Gesta Hungarorum

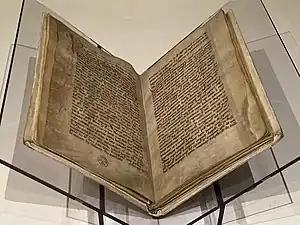
The "Gesta Hungarorum"

Although the Hungarians, or Magyars, seem to have used their own alphabet before adopting Christianity in the 11th century, most information of their early history was recorded by Muslim, Byzantine and Western European authors. For instance, the "Annals of Fulda", Regino of Prüm's "Chronicon", and Emperor Constantine VII's "De administrando imperio" contain contemporaneous or nearly contemporaneous reports of their conquest of the Carpathian Basin at the turn of the 9th and 10th centuries. Among the Hungarians, oral tradition—songs and ballads—preserved the memory of the most important historical events. The "Illuminated Chronicle" explicitly stated that the "seven captains" who led the Hungarians during the Conquest "composed lays about themselves and sang them among themselves in order to win worldly renown and to publish their names abroad, so that their posterity might be able to boast and brag to neighbours and friends when these songs were heard".